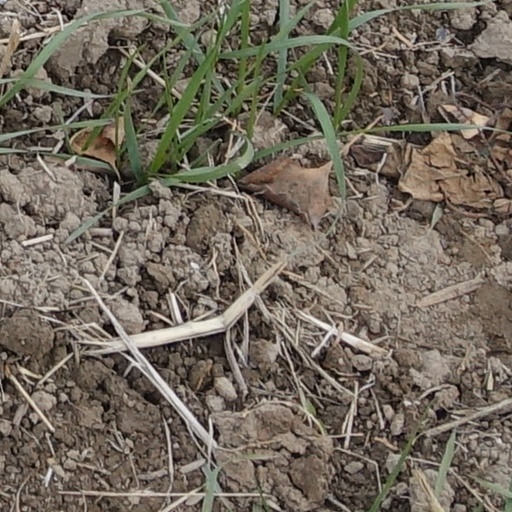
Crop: wheat